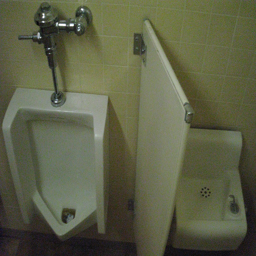
A public restroom looking at a urinal in a drinking fountain.
A wall mounted urinal sitting next to a drinking fountain.
a bathroom with a urinal a sink and a divider
Two urinals are on the opposite side of a bathroom door that divides them.
The tiny space between a urinal and a water fountain is separated by a swinging door piece.